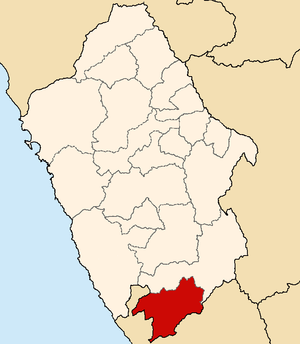
La province d'Ocros est l'une des vingt provinces de la région d'Ancash, au Pérou. Son chef-lieu est la ville d'Ocros.